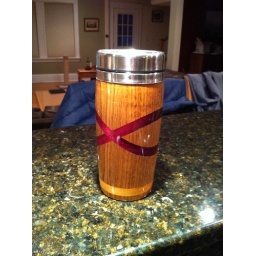
Coffee mug for my sister in law. Purple heart crossing stripes and orange orsage stripe at bottom. Butternut base.